Sky position (RA, Dec in degrees): 179.27, 10.04
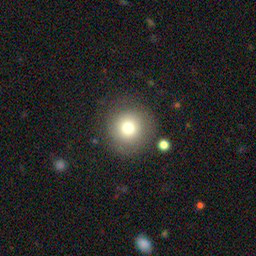
Galaxy morphology: Round Smooth Galaxies